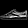
Label: Sneaker